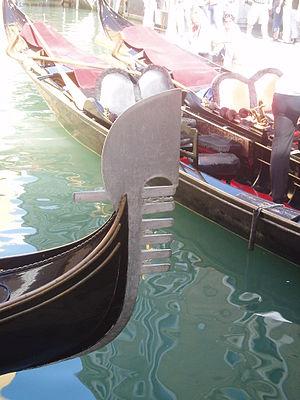
ferro de gondole venise
Un sestiere est l'un des six quartiers du centre historique de Venise.